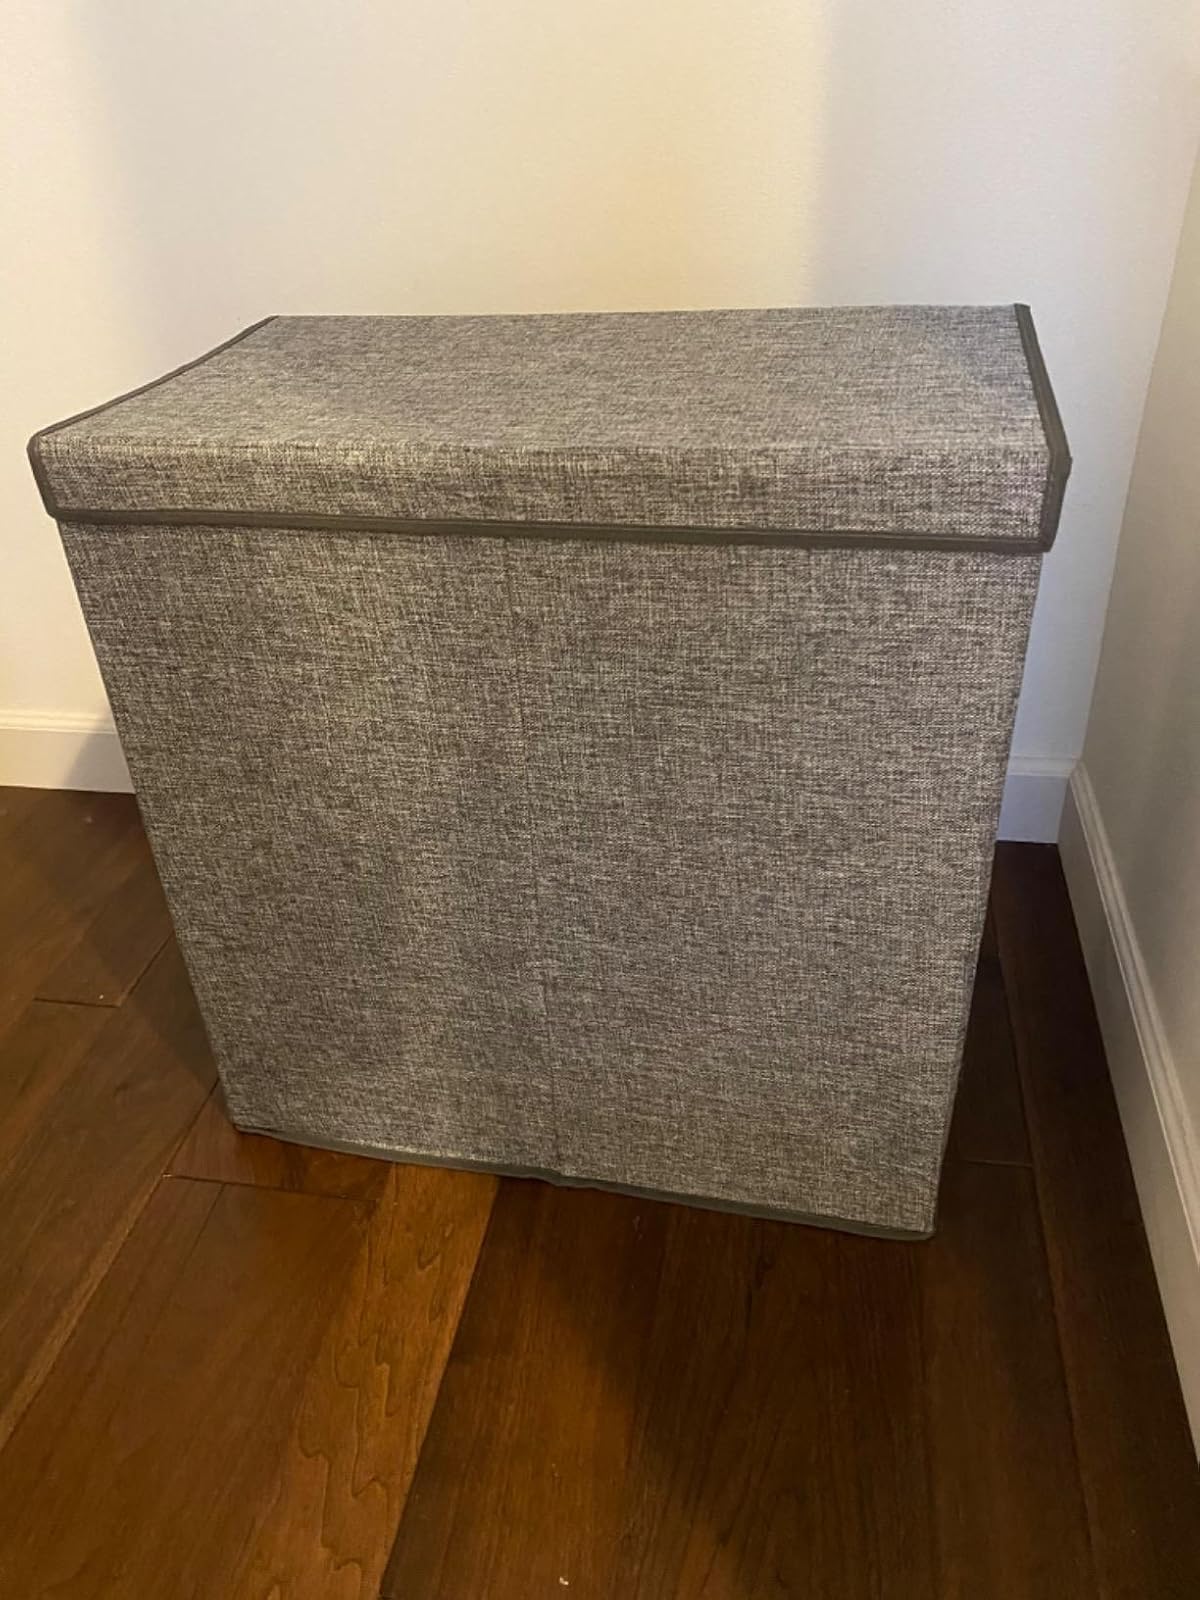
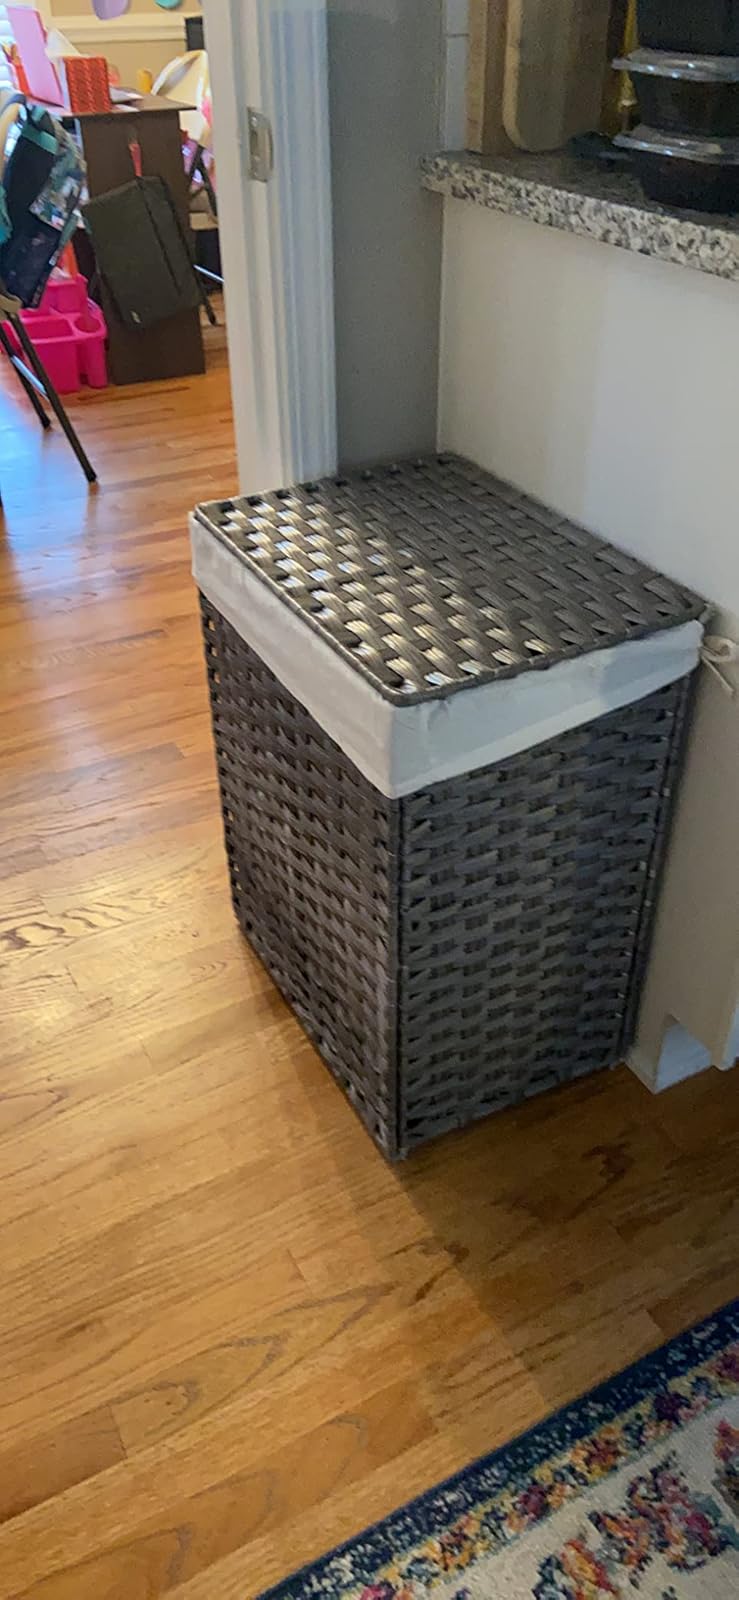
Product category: items_hamper
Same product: no